T. Venkatapathi Reddiar

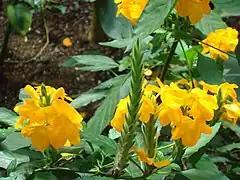
Crossandra infundibuliformis

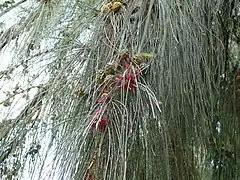
Casuarina equisetifolia 0004

Venkatapathi Reddiar was born on 29 March 1946 in Koodapakkam village of the Indian Union Territory of Puducherry. His schooling was broken while he was in grade 4 as he had to assist his family in farming but, taking a fascination for horticulture, he learnt the science through self-education. He obtained translated versions of scientific journals for his studies and attempted reportedly innovative practices at "Lakshminarayana Crossandra Innovative Centre", a laboratory and research centre founded by him in 1972. Initially he worked on micropropagation of different varieties of flower plants but soon started deploying tissue culture techniques at the laboratory he had set up.